Edward N. Peterson

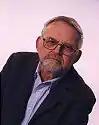

Edward N. Peterson (1925–2005) was an American historian and professor at the University of Wisconsin–River Falls from 1954 until his death in 2005. He earned his Ph.D. in history from the University of Wisconsin–Madison in 1953. His specialty was German history, particularly the World War II period and the German Democratic Republic, a field in which he wrote a number of books.